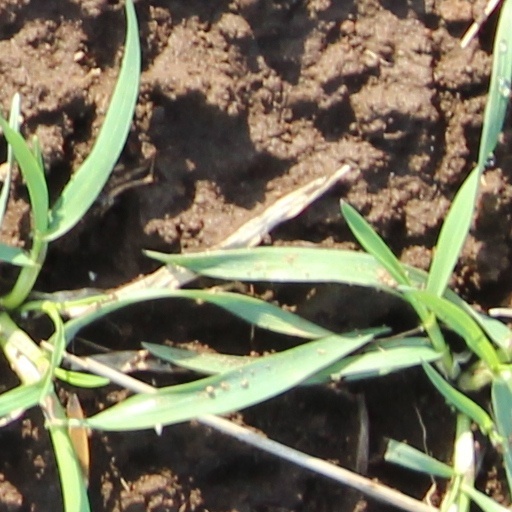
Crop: wheat